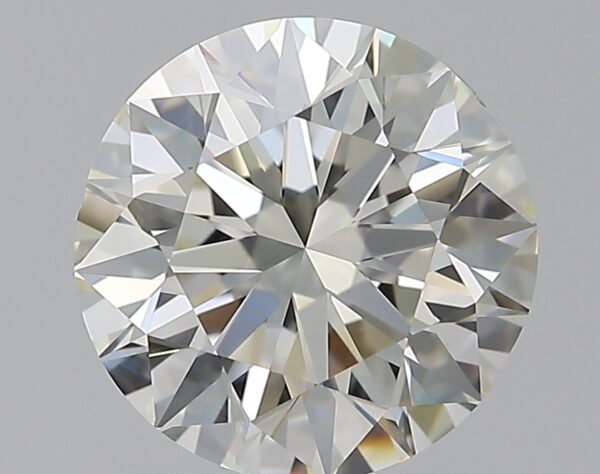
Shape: round
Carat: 1.5
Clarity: VS1
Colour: M
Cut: EX
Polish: EX
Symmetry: VG
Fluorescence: M
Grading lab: GIA
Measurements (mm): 7.21 x 7.29 x 4.56